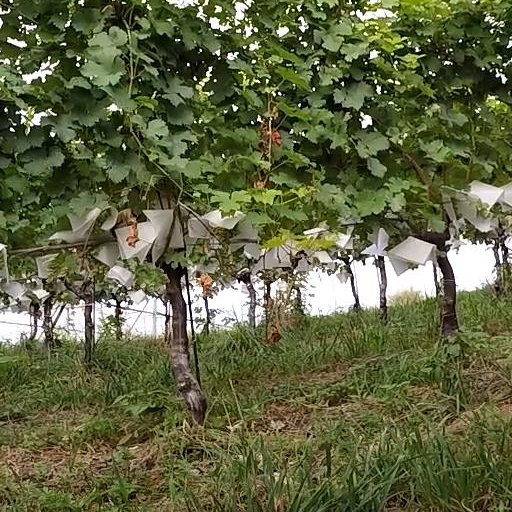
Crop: grape